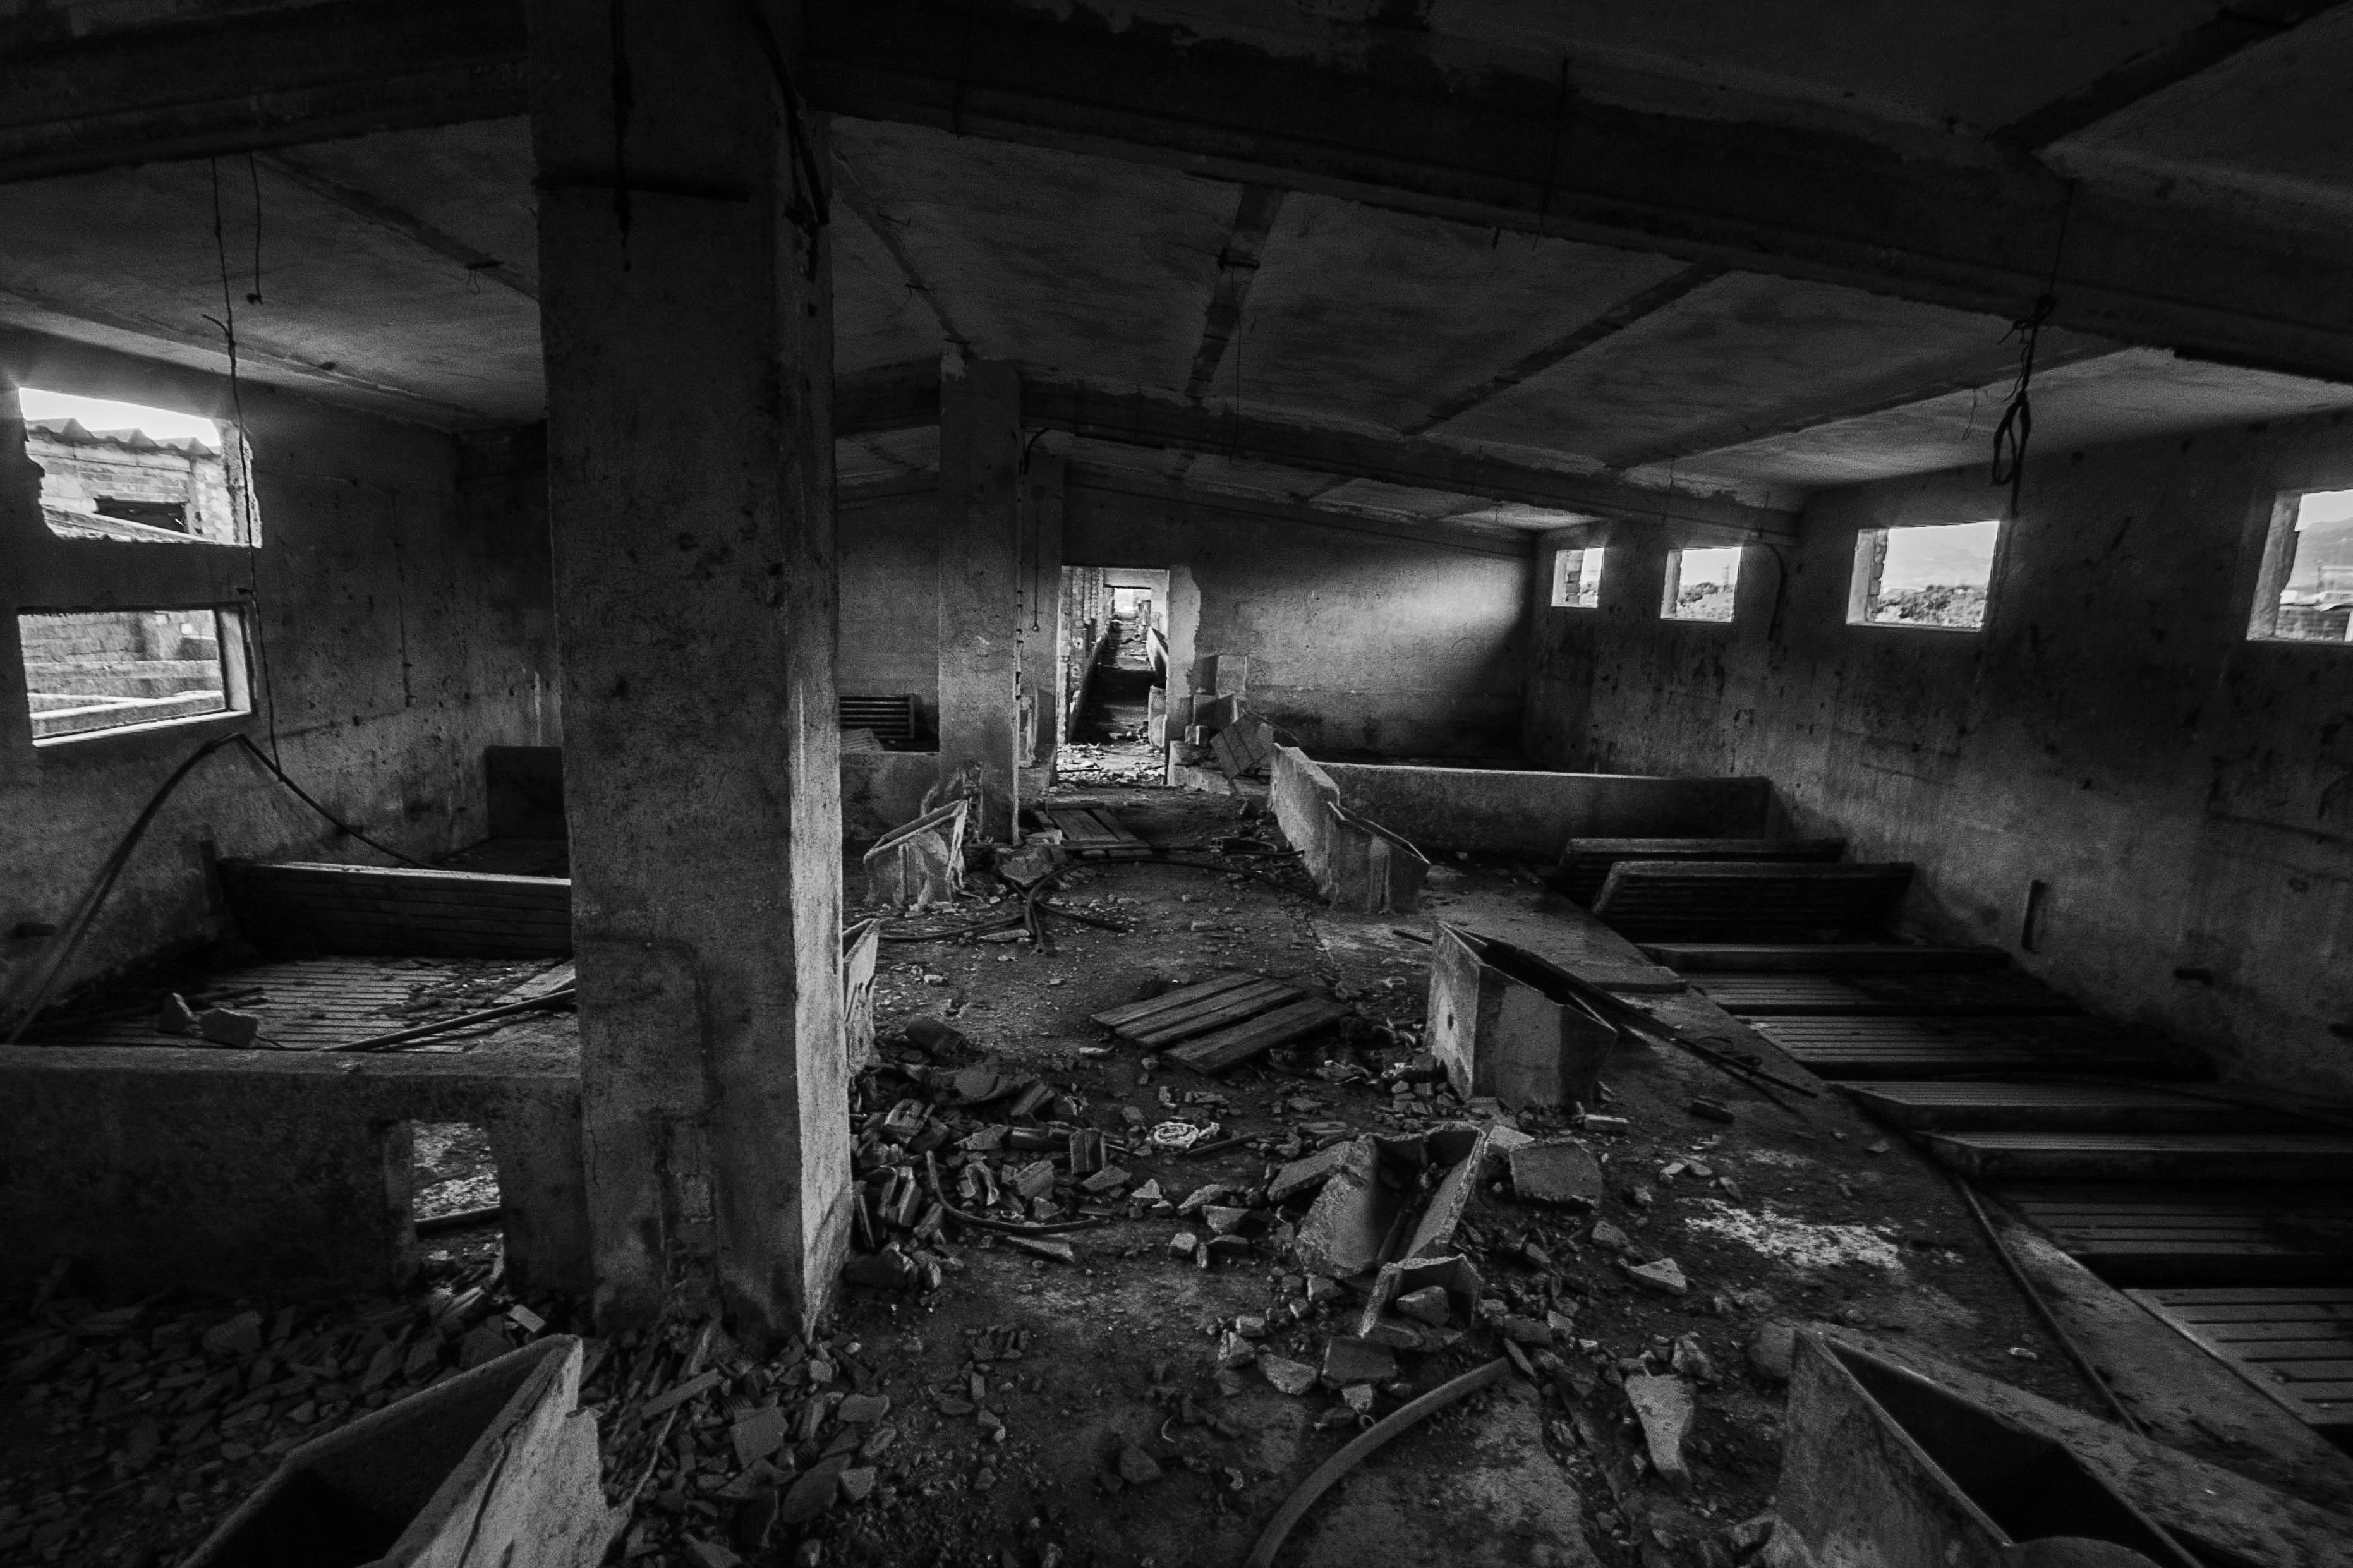
black and white, wood, factory, darkness, industry, black, monochrome, abuse, soledad, urban area, monochrome photography, restlessness